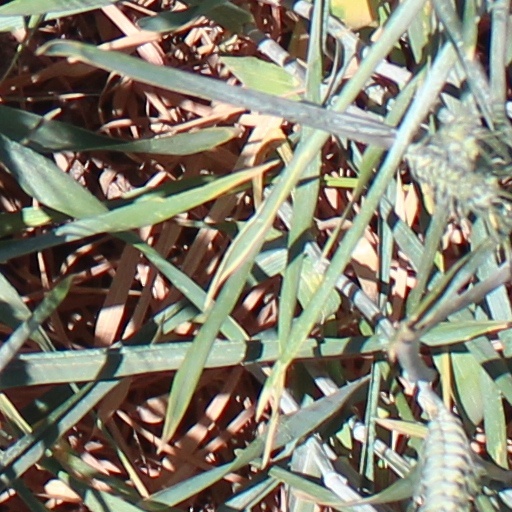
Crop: wheat